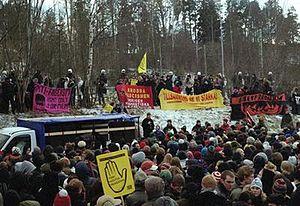
Le meurtre de Daniel Wretström est une affaire criminelle dont l'écho a longtemps retenti dans la Suède des années 2000. Les faits se déroulent à Salem, une banlieue lointaine de Stockholm, dans la nuit du 9 décembre 2000. Daniel Wretström, un jeune skinhead de 17 ans, est poignardé à mort après avoir été roué de coups par un groupe d'adolescents. Jugé pénalement irresponsable, son meurtrier est condamné en mars 2001 à des soins psychiatriques.